İlayda Civelek

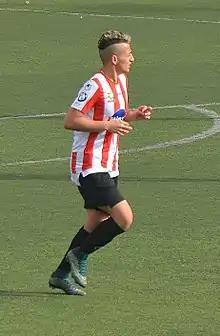
İlayda Civelek for Ataşehir Belediyespor in the 2017–18 season.

Civelek obtained her license from her hometown club Amasya Eğitim Spor on 14 October 2011. She became top scorer in the 2015–16 Women's Second league season with 19 goals sharing the title with Başak Gündoğdu of Beşiktaş J.K.